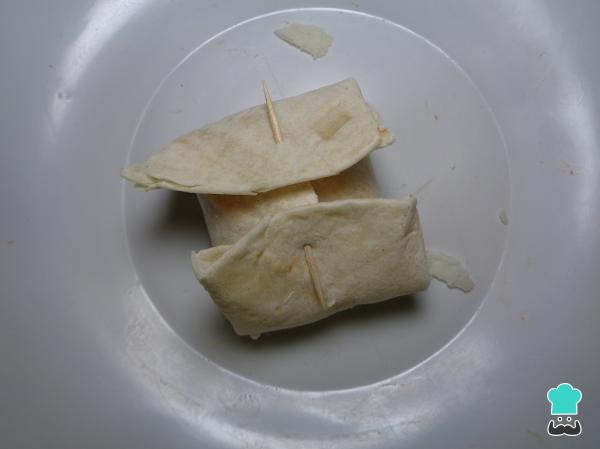
1Ahora doblamos las orillas hacia el centro, con la finalidad de envolver el relleno, como podemos ver en la imagen. Para sujetar estas orillas y que nuestra chimichanga no pierda su forma, la vamos a sujetar con un palillo.